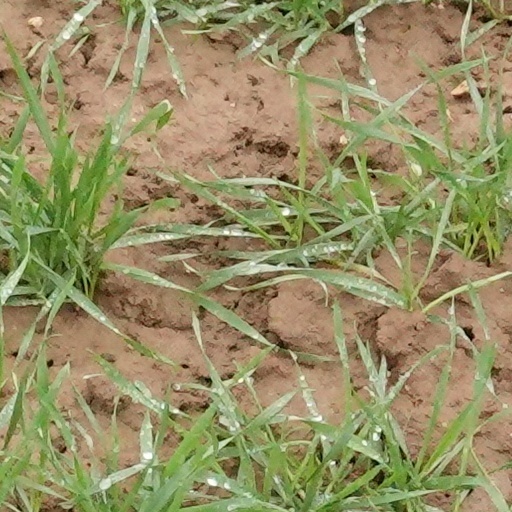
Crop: wheat